King C. Gillette

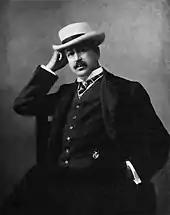
King C. Gillette wearing a Panama hat, circa 1908. This is said to be Gillette's favorite picture of himself.

Gillette was also a Utopian Socialist. He published a book titled "The Human Drift" (1894) which advocated that all industry should be taken over by a single corporation owned by the public, and that everyone in the US should live in a giant city called Metropolis powered by Niagara Falls. A later book, "World Corporation" (1910) was a prospectus for a company set up to create this vision. He offered Theodore Roosevelt the presidency of the company, with a fee of one million dollars. (Roosevelt declined the offer.) Gillette's last book, "The People's Corporation" (1924), was written with Upton Sinclair and later inspired Glen H. Taylor.